Amphioctopus

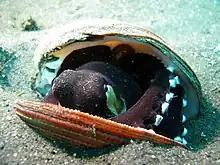
"A. marginatus" using two different bivalve shells for shelter

Amphioctopus is a genus of octopuses comprising around 16 species.